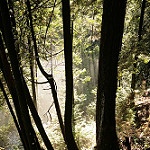
Label: forest